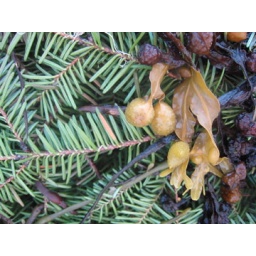
these pine trees had washed up on shore and were all tangled in seaweed